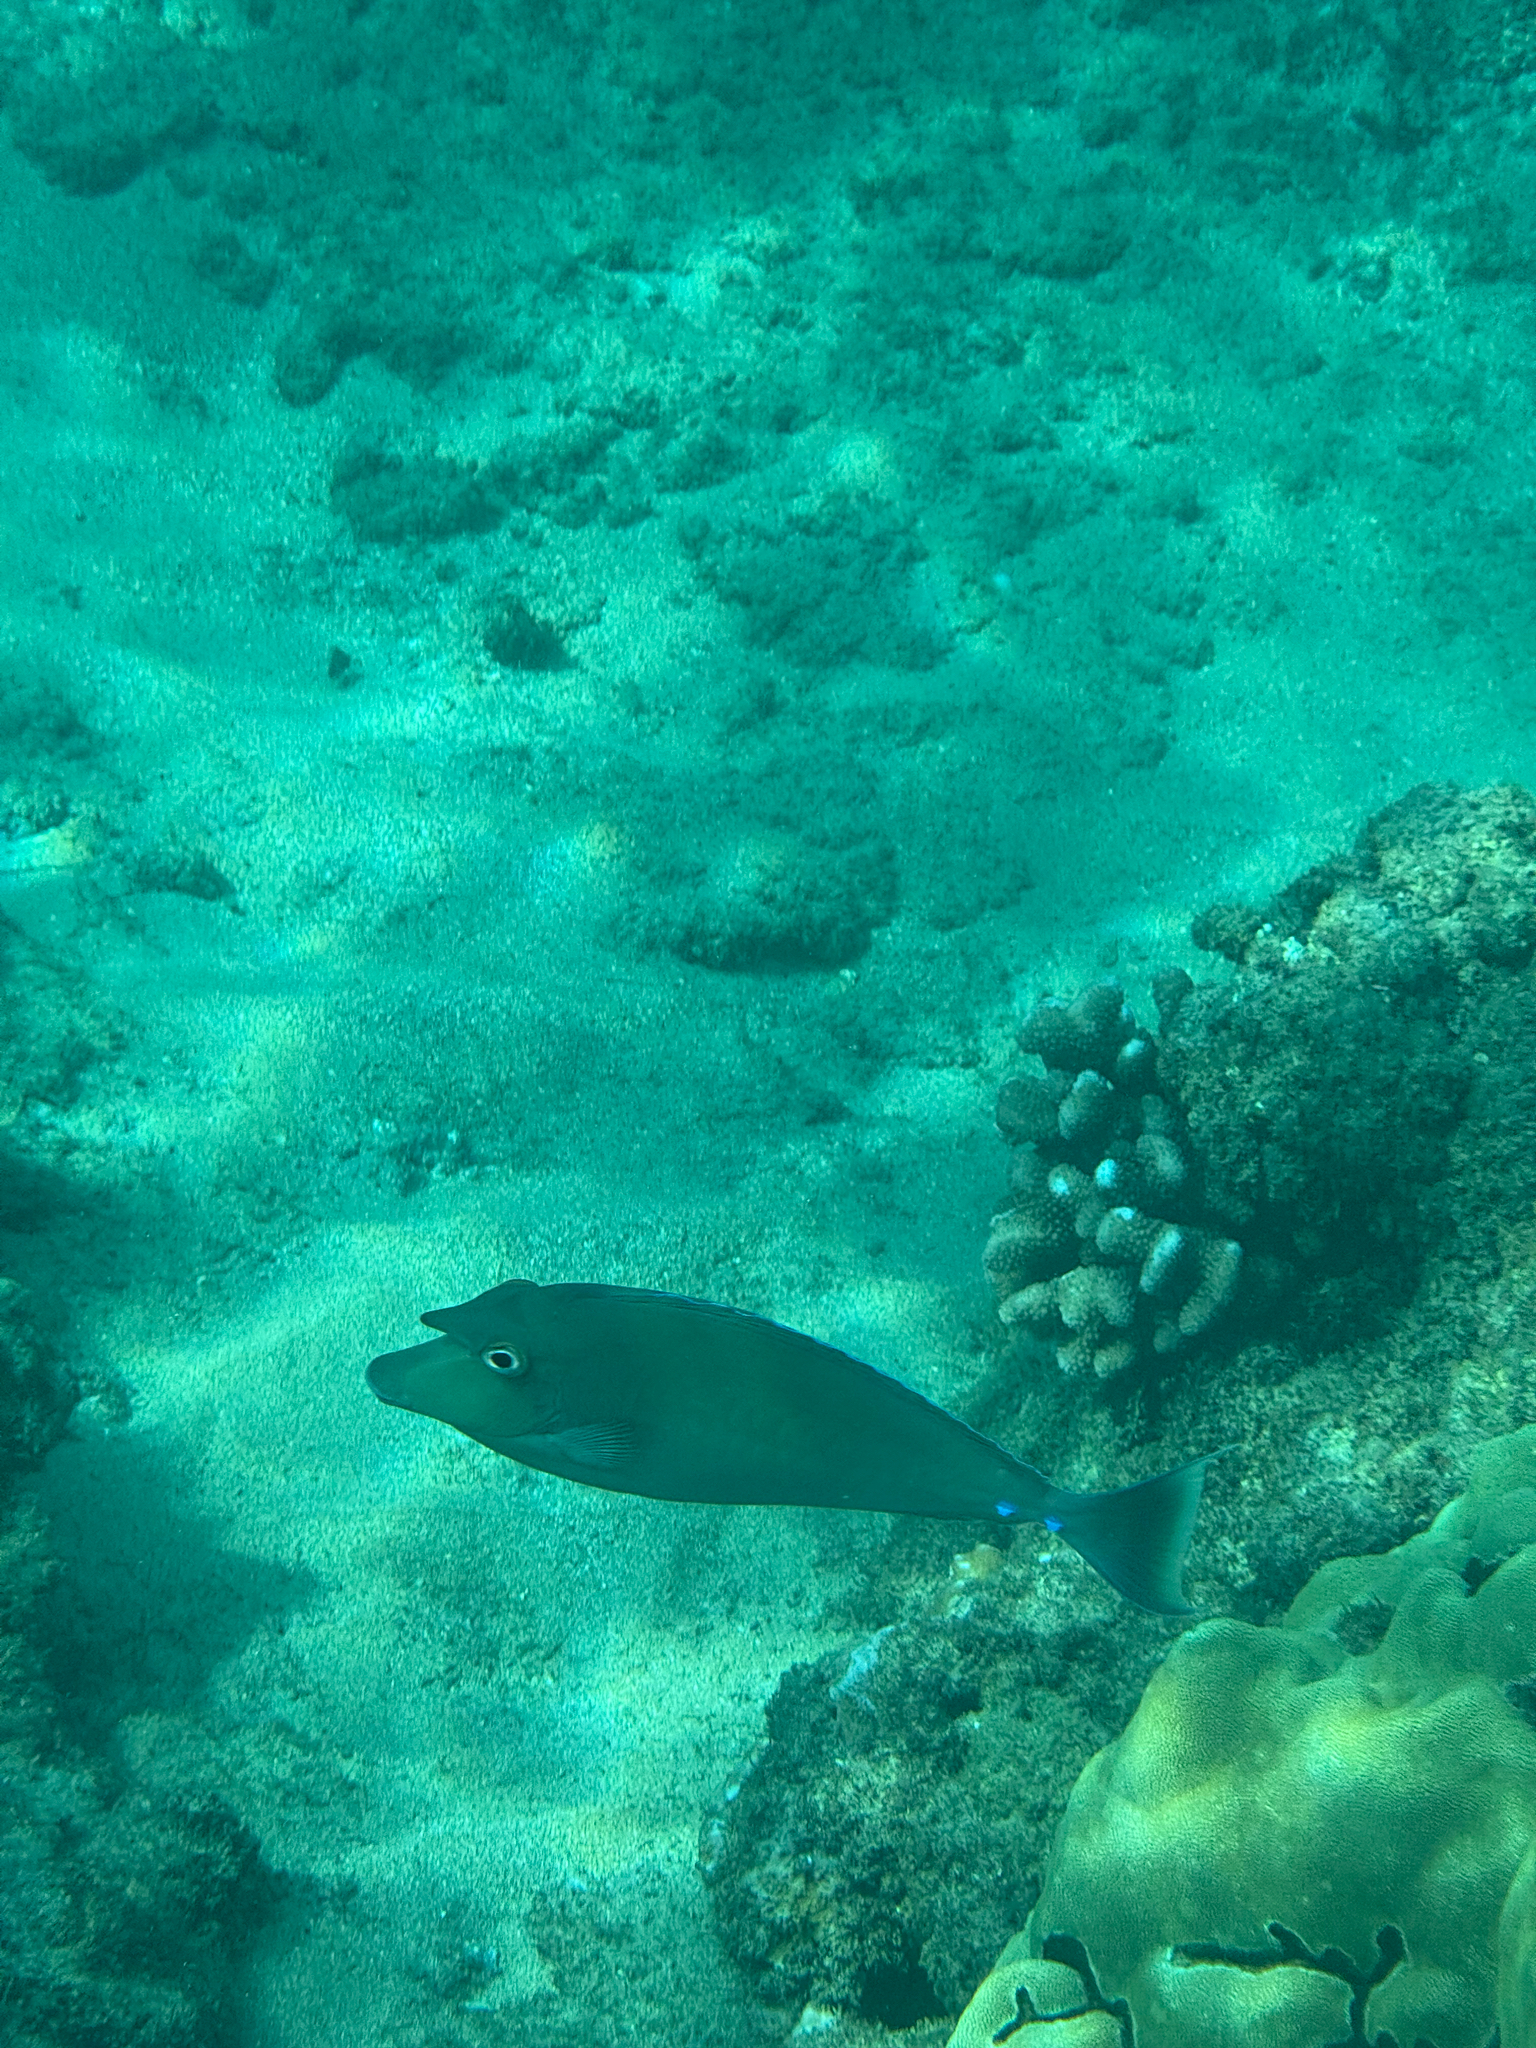
Naso unicornis (Bluespine Unicornfish)